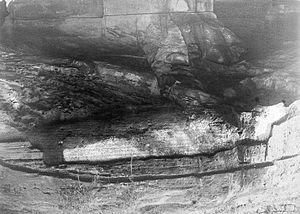
L'inscription Hathigumpha de Udayagiri, près de Bhubaneshwar, dans l'Orissa, fut gravée sur les ordres de Kharavela, le souverain de l'empira Kalinga, en Inde, au IIᵉ siècle av. J.-C.. L'inscription Hathigumpha se compose de dix-sept lignes profondément gravées en caractères Brahmi sur le surplomb d'une caverne naturelle appelée Hathigumpha sur le flanc sud des collines de Udayagiri près de Bhubaneshwar. Elle fait directement face à la roche des édits d'Ashoka à Dhauli, située à une distance d'environ 10 kilomètres.